Hong Kong Professional Teachers' Union

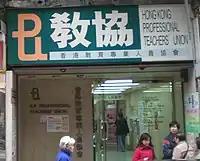
Wan Chai Office of HKPTU

The Hong Kong Professional Teachers' Union (HKPTU) was a pro-democracy trade union, professional association and social concern group in Hong Kong. At the time of its disbandment in 2021, it was the largest teachers' organisation in Hong Kong with over 95,000 members, representing over 90 per cent of the profession.